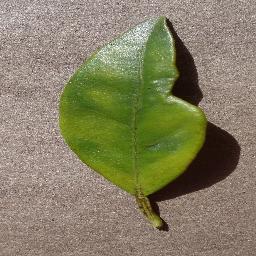
Label: Orange___Haunglongbing_(Citrus_greening)